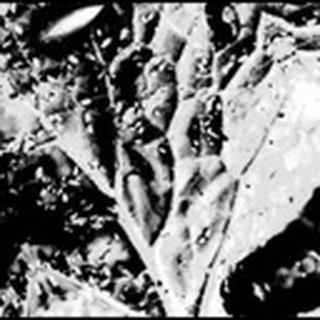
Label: cotton_aphids